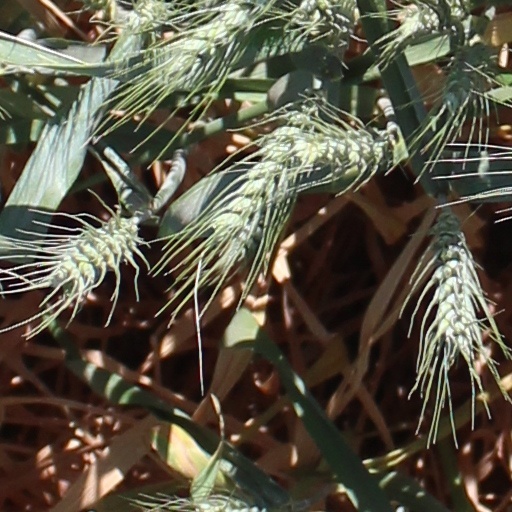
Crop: wheat